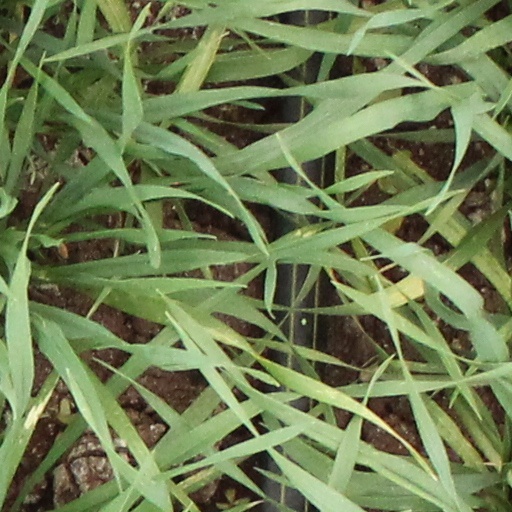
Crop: wheat